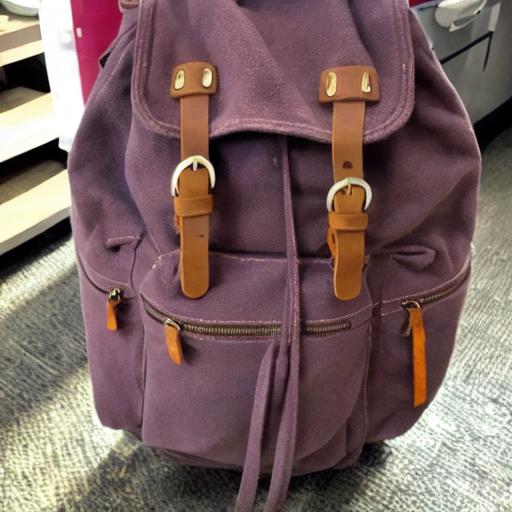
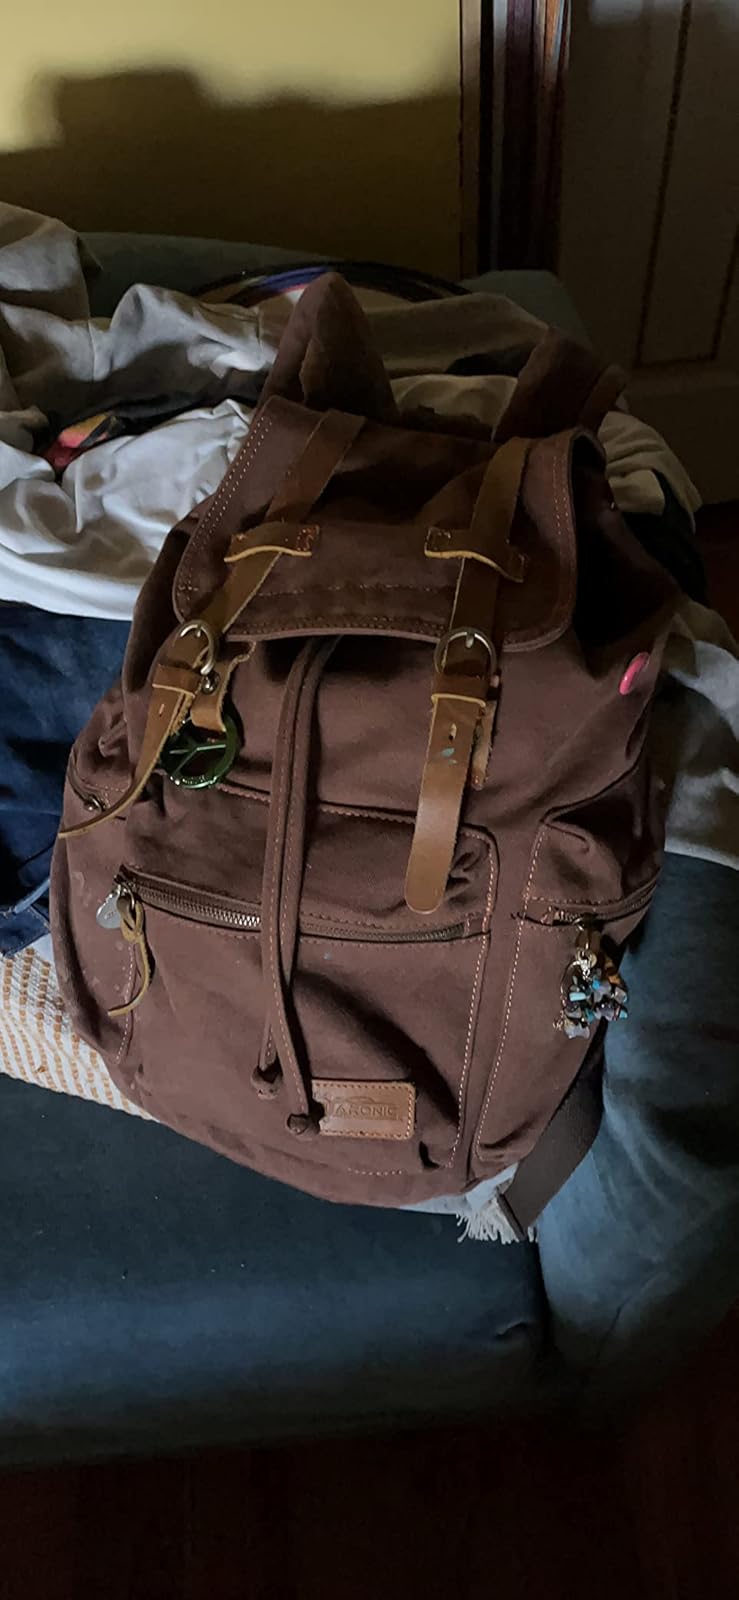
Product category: bag
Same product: no